Margaret McNamara

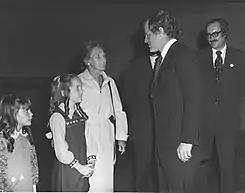
Margaret McNamara with Ted Kennedy

Margaret Craig McNamara (August 22, 1915 – February 3, 1981) was the founder of the nonprofit children's literacy organization Reading is Fundamental and the wife of the United States Secretary of Defense Robert McNamara.